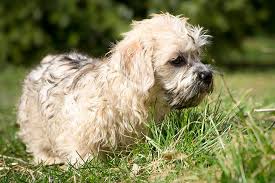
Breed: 211-n000052-Dandie_Dinmont